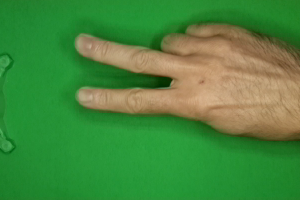
Label: scissors